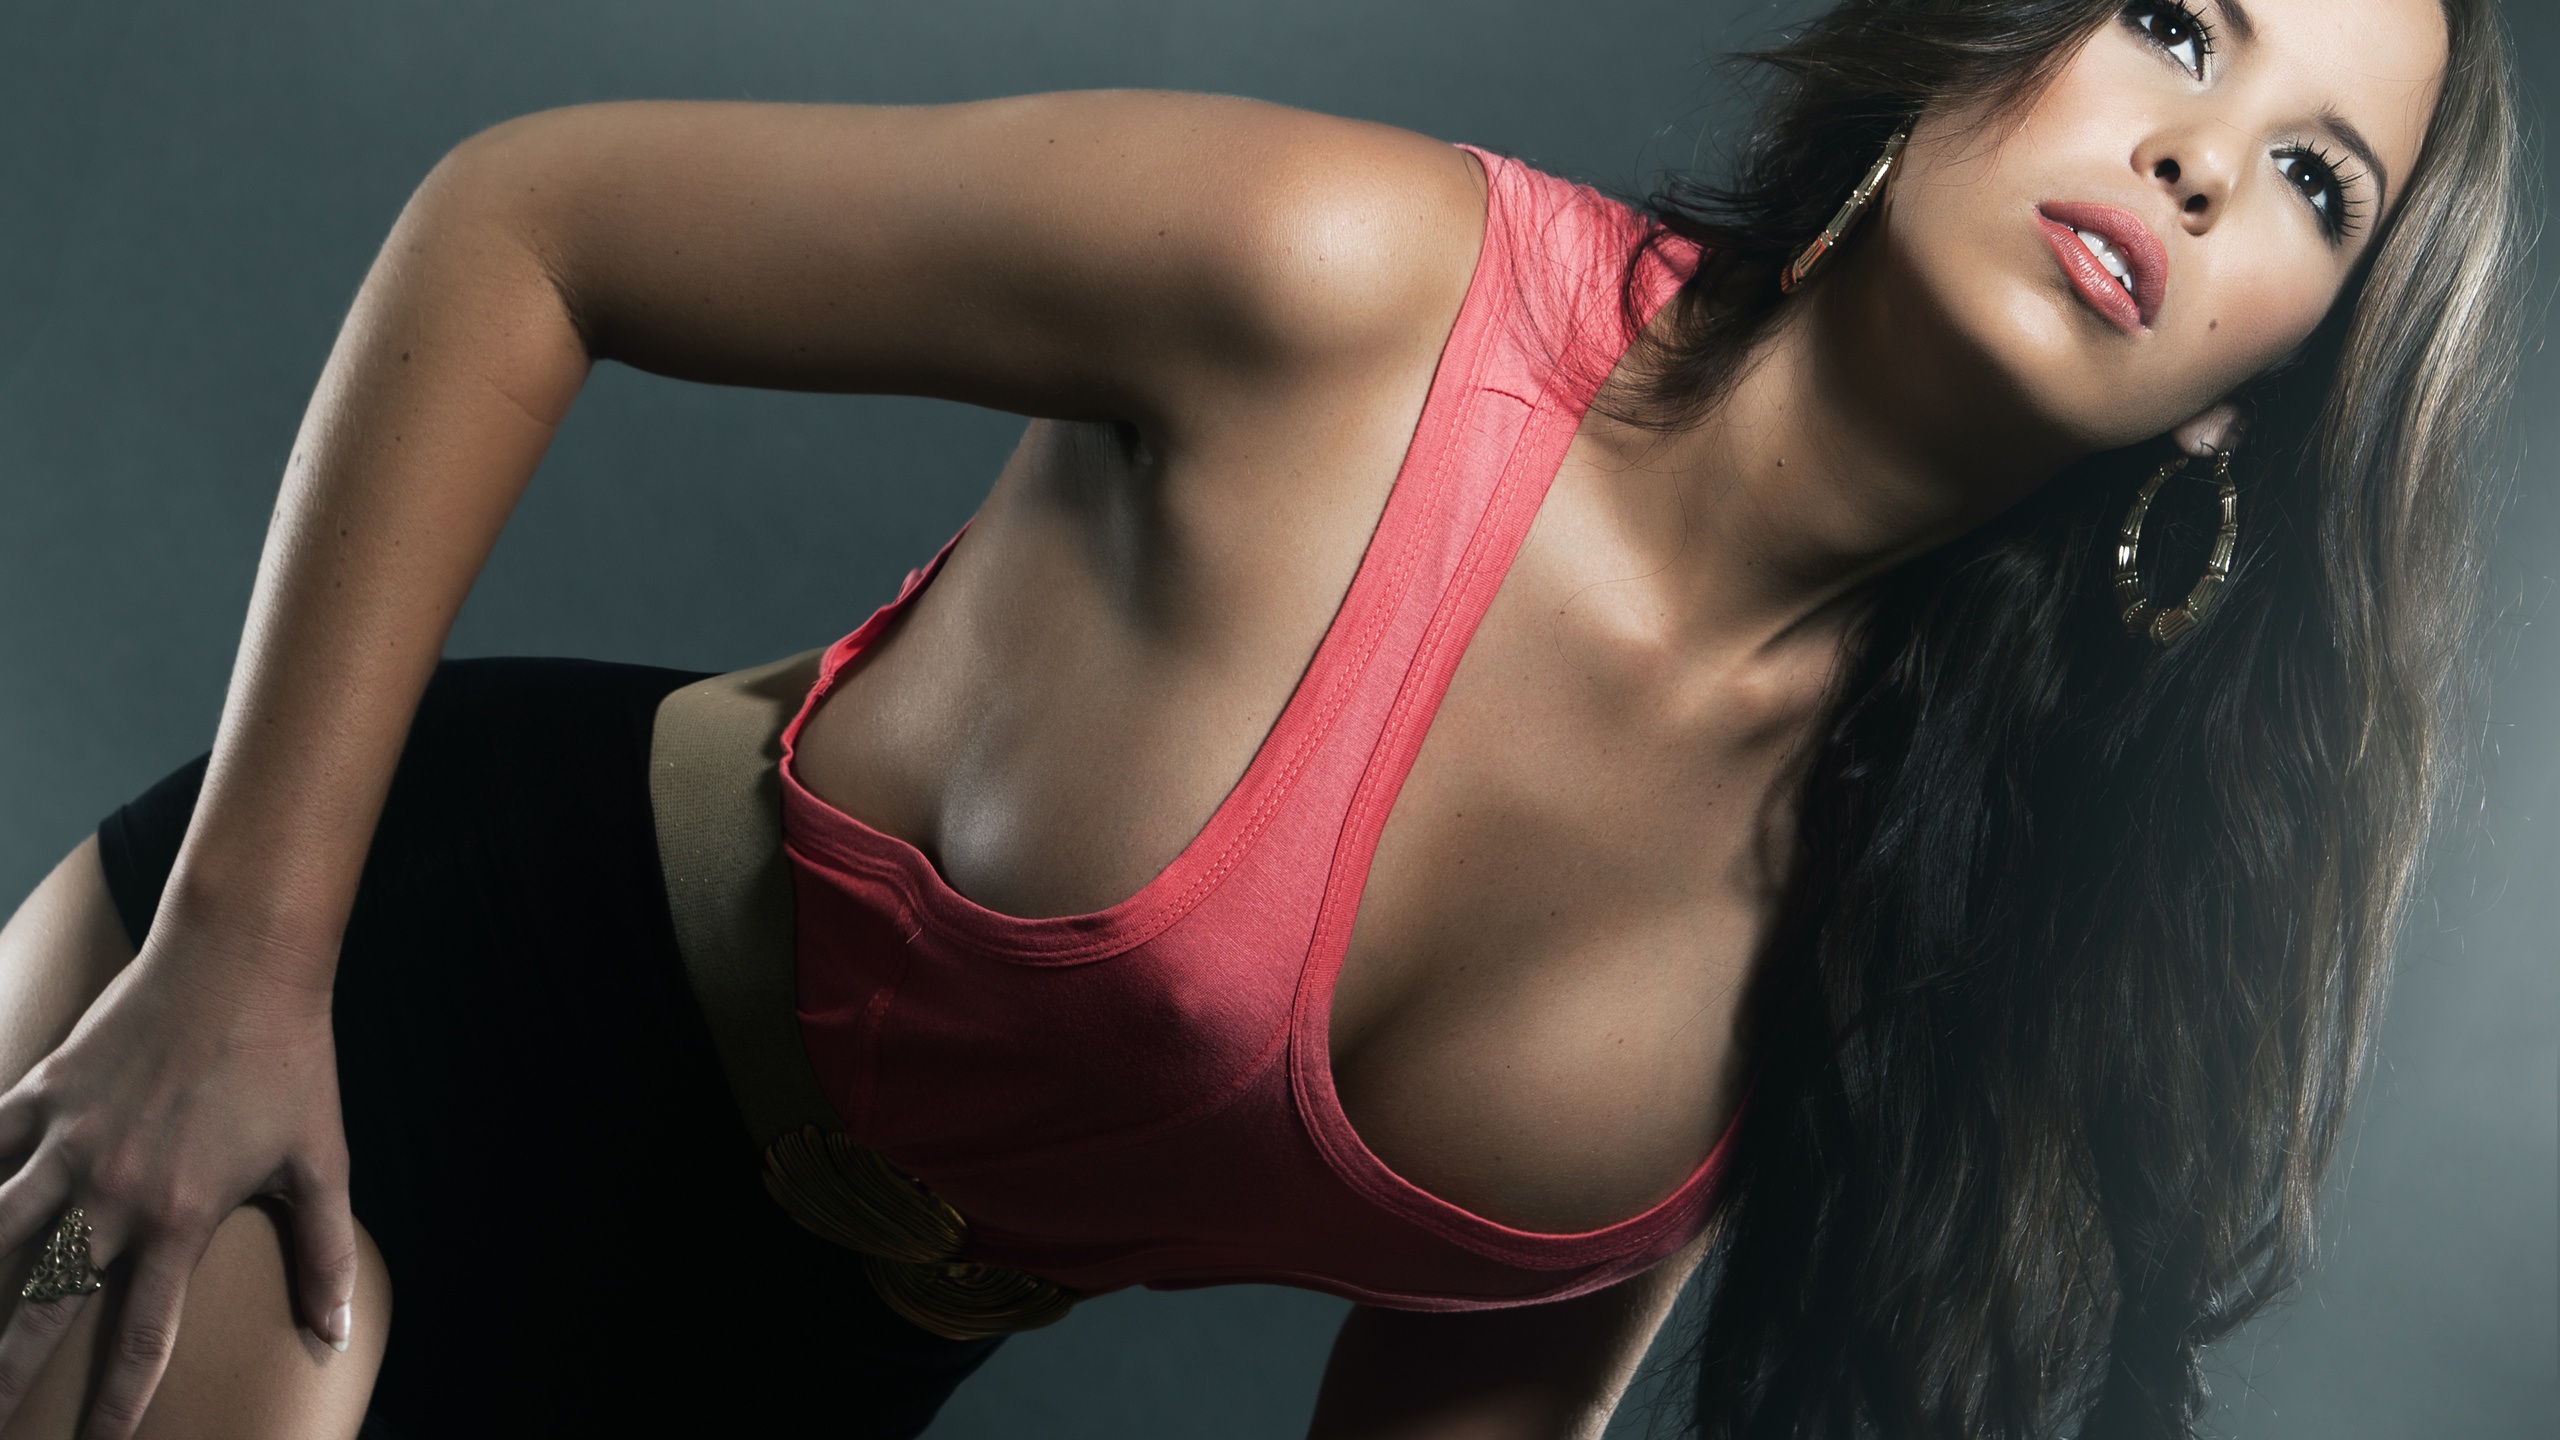
hand, girl, hair, photography, leg, model, fashion, clothing, lady, muscle, swimwear, mouth, long hair, human body, lingerie, black hair, thigh, beauty, abdomen, photo shoot, brown hair, sense, undergarment, art model, supermodel